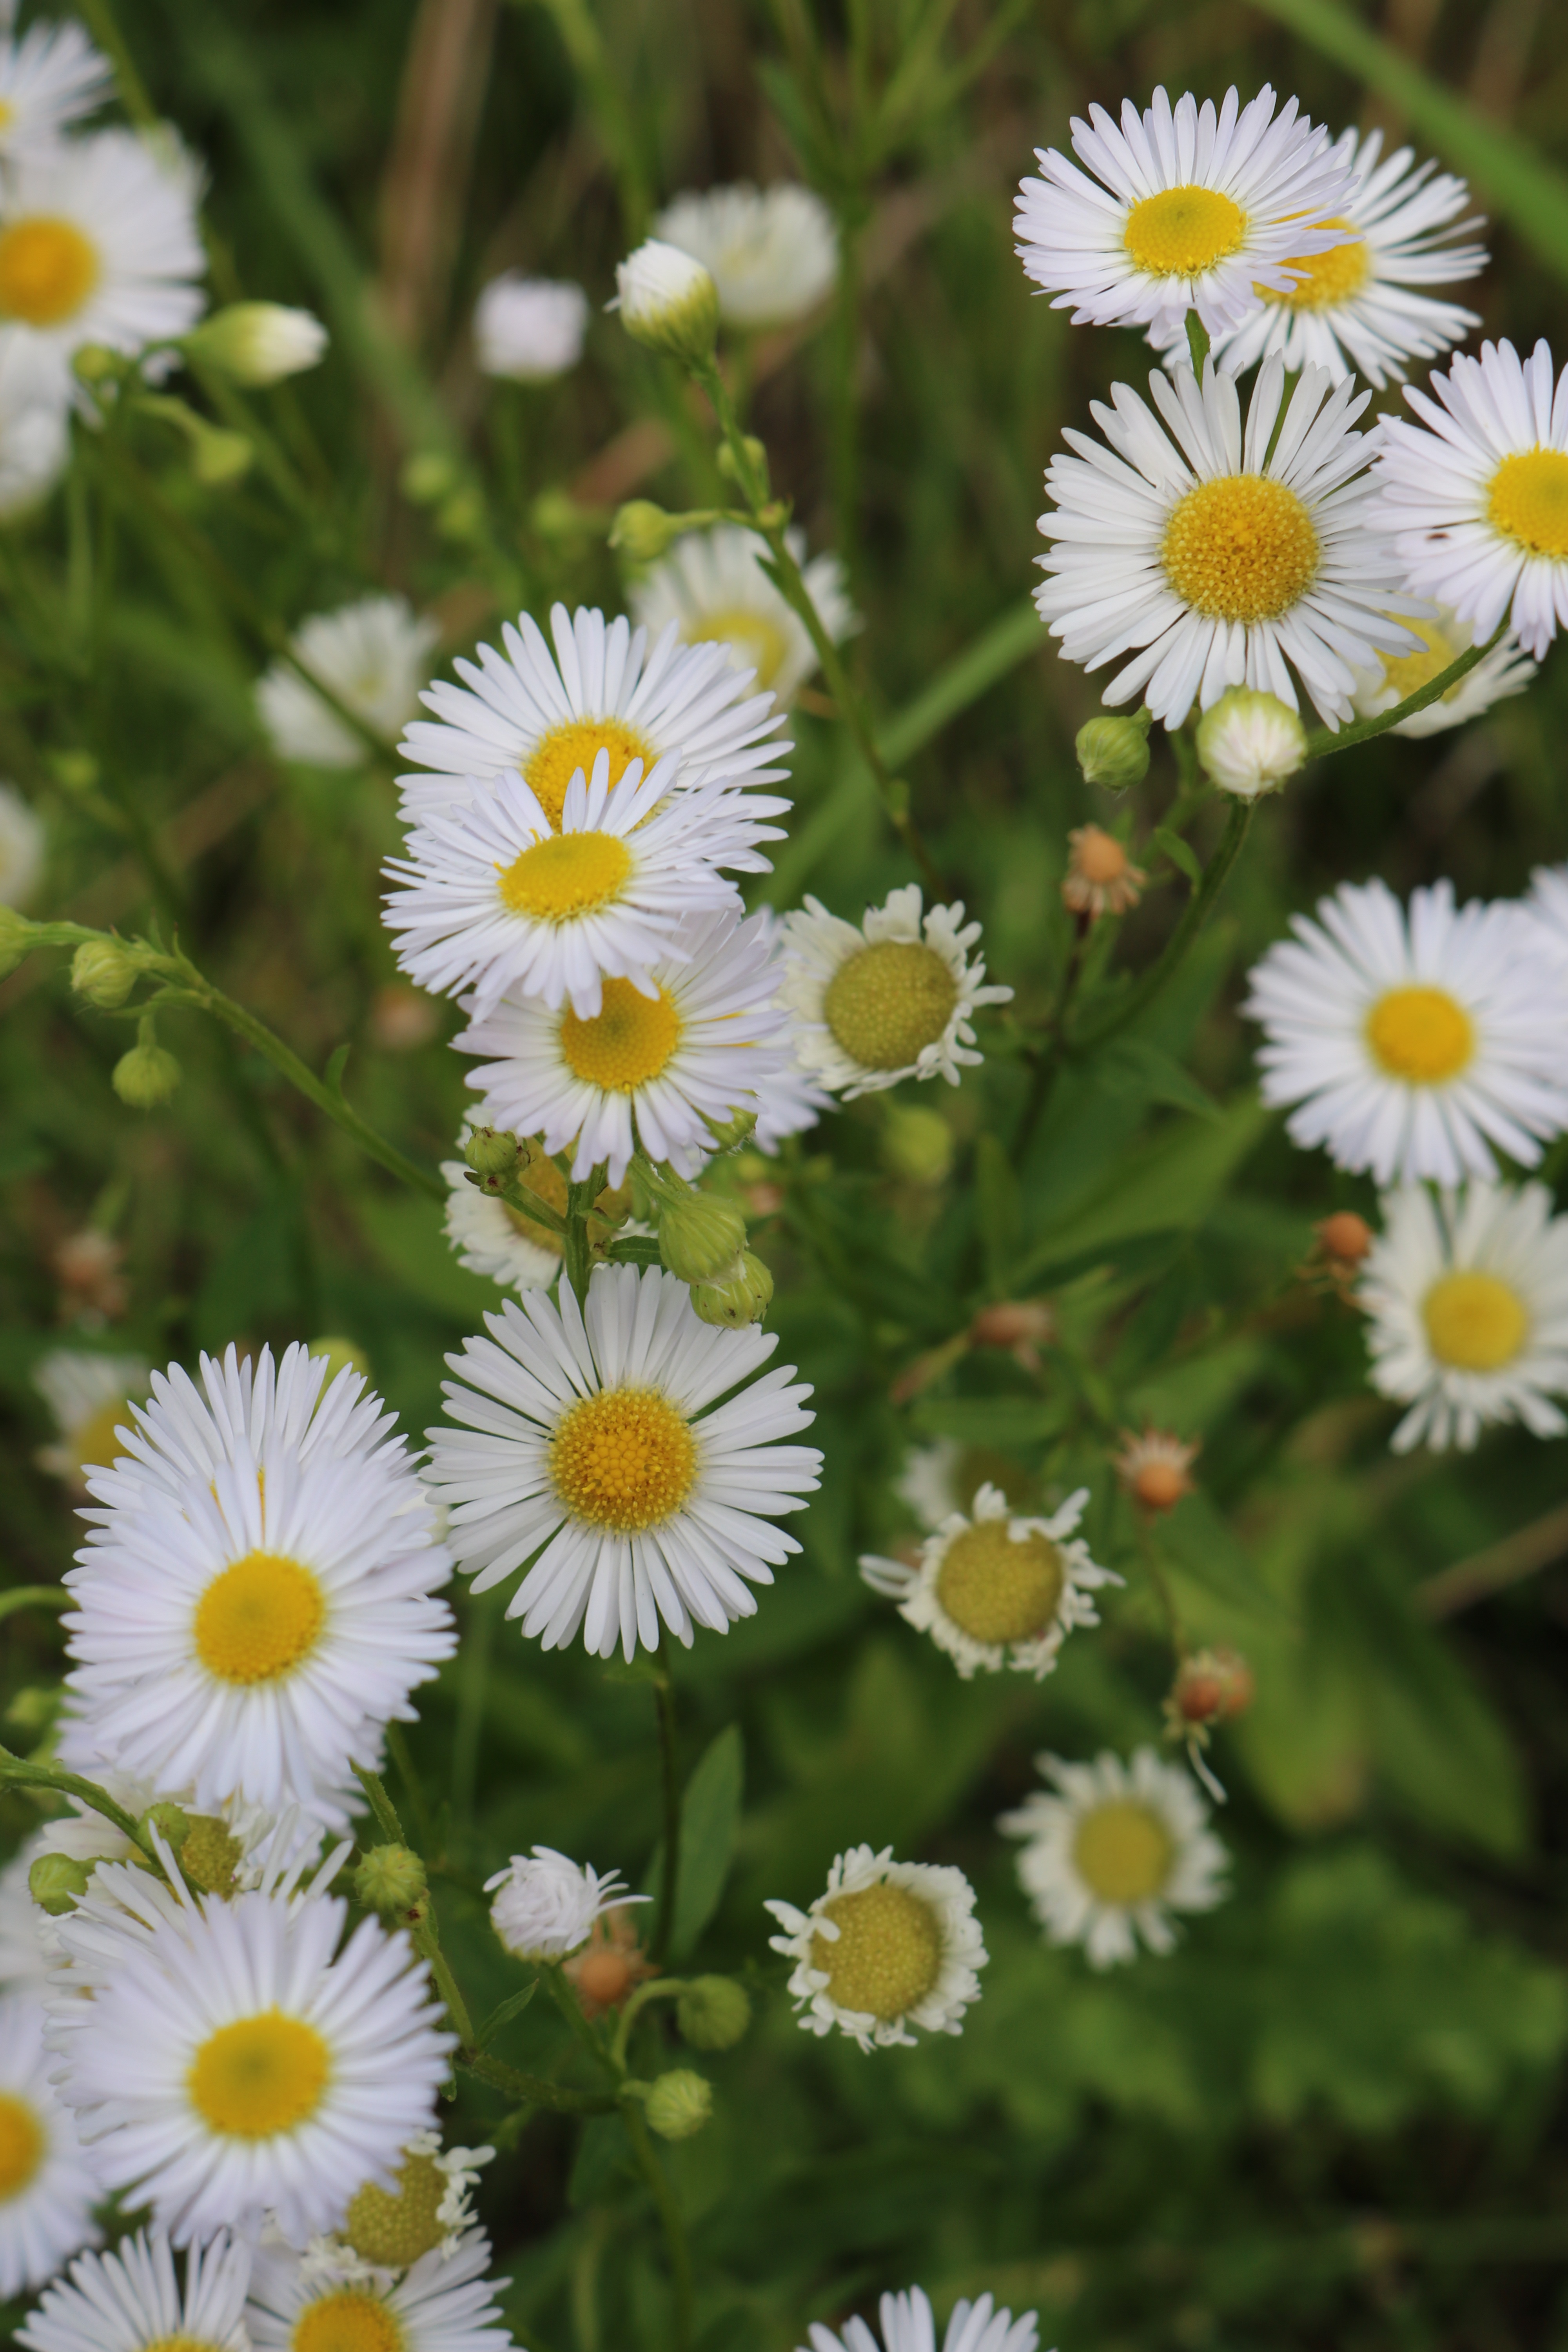
nature, plant, meadow, flower, daisy, herb, color, botany, flora, wildflower, flowers, wild flowers, aster, beautiful, flower meadow, flowering plant, daisy family, oxeye daisy, annual plant, land plant, chamaemelum nobile, marguerite daisy, tanacetum parthenium